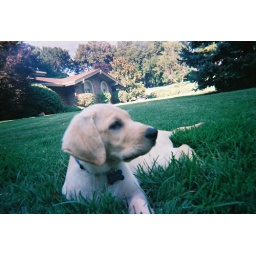
mobitz sitting in the grass